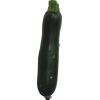
Label: dark_zucchini